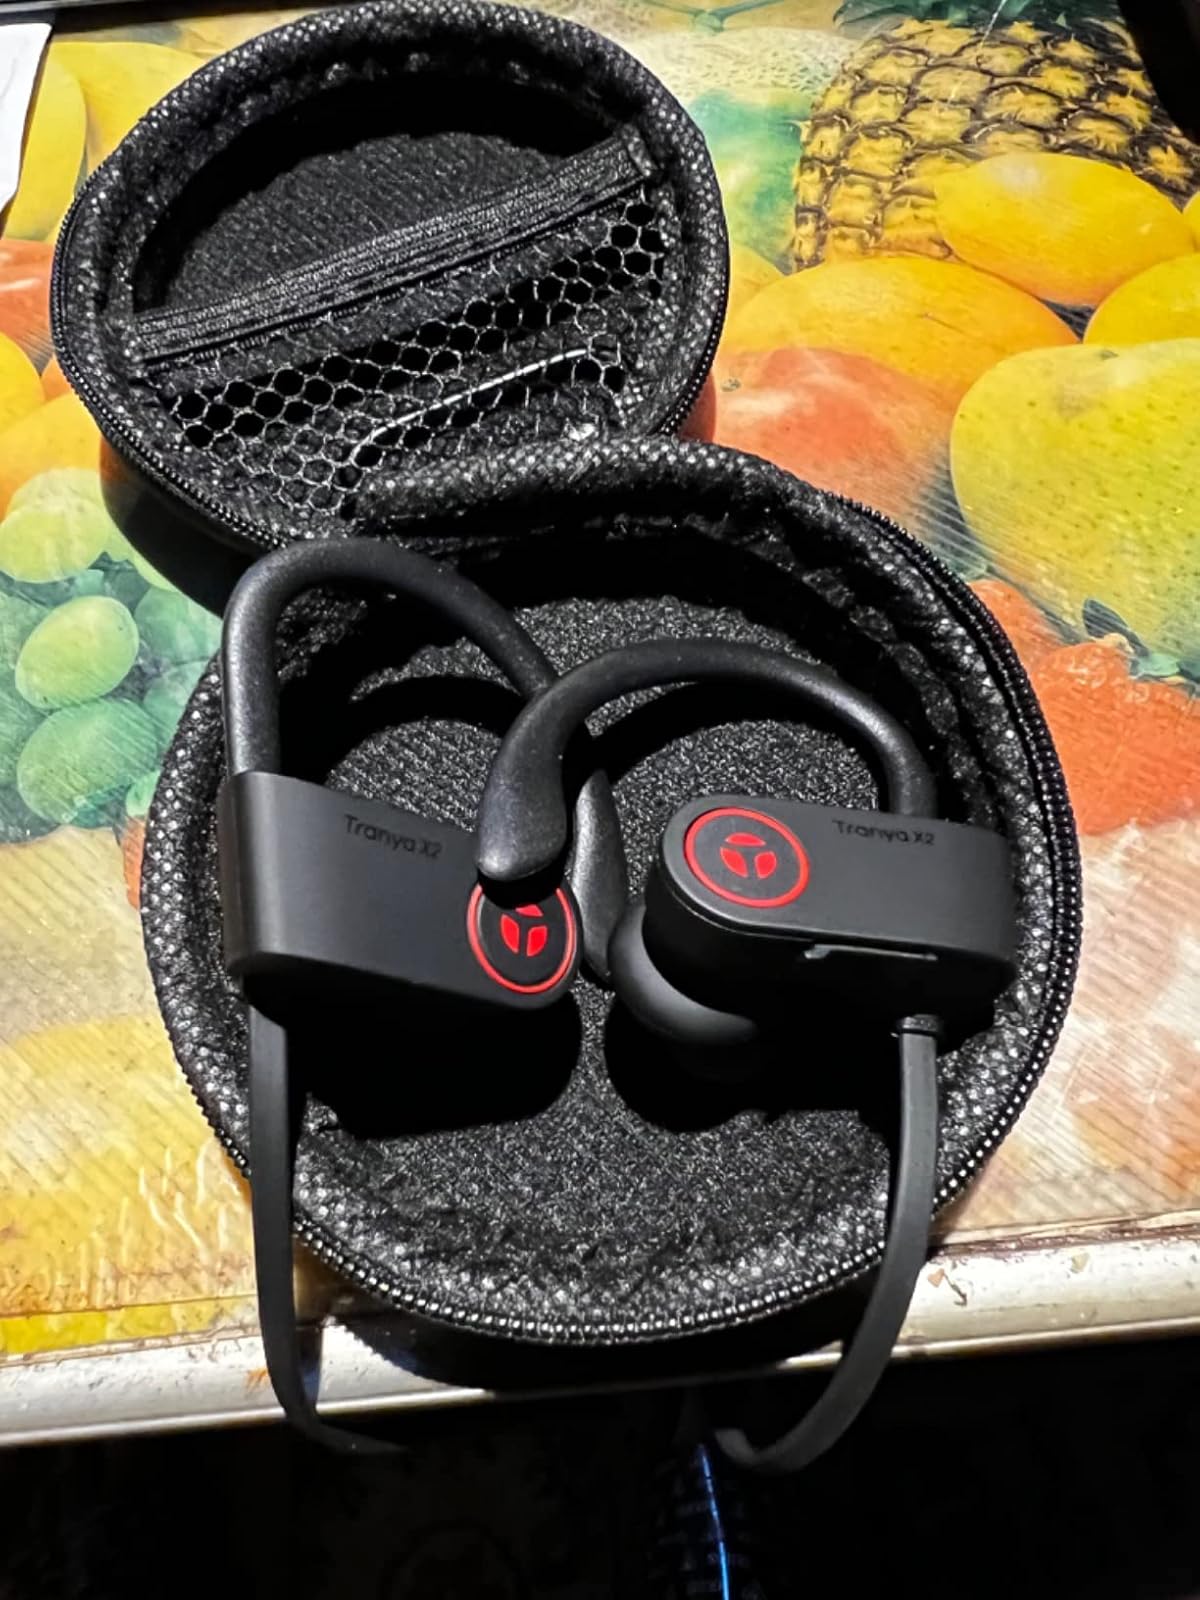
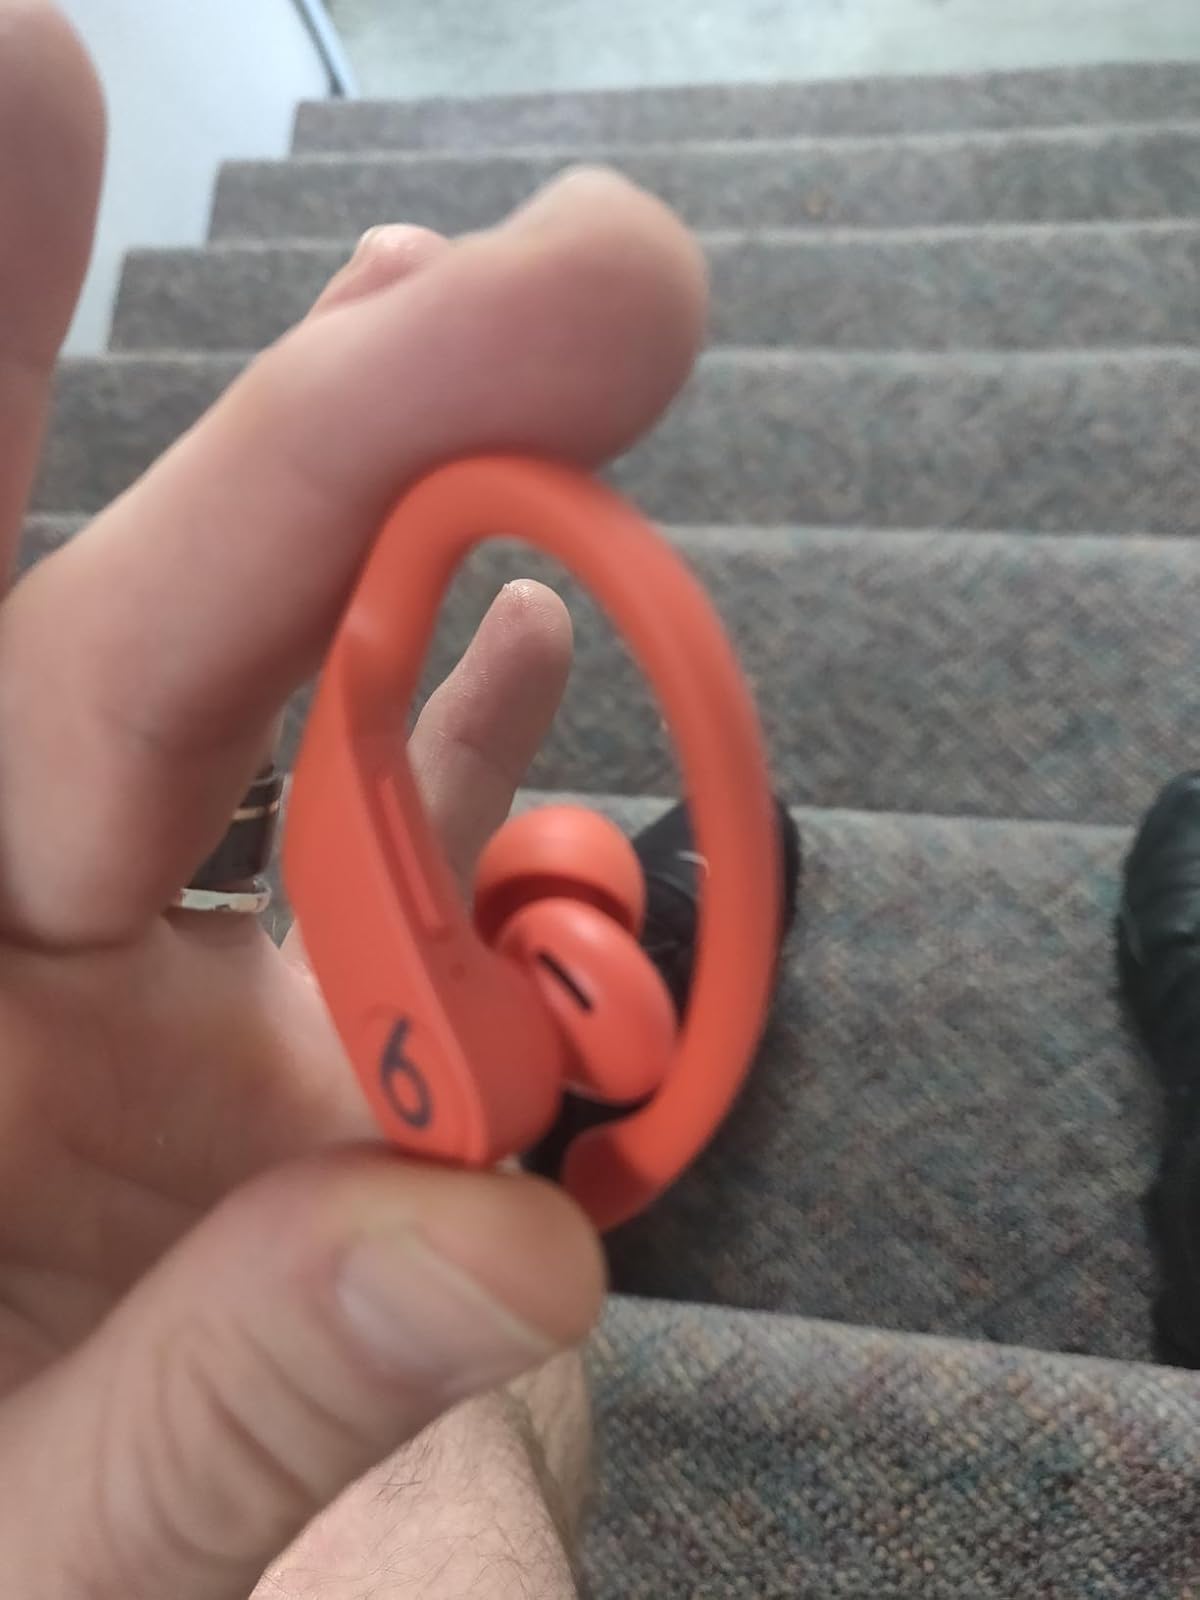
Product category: earbuds
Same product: no